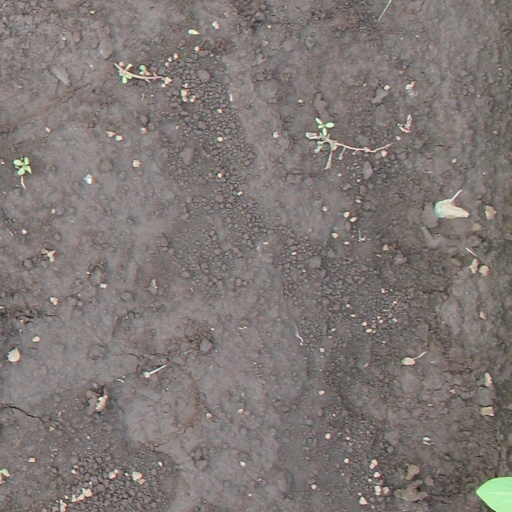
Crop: soybean